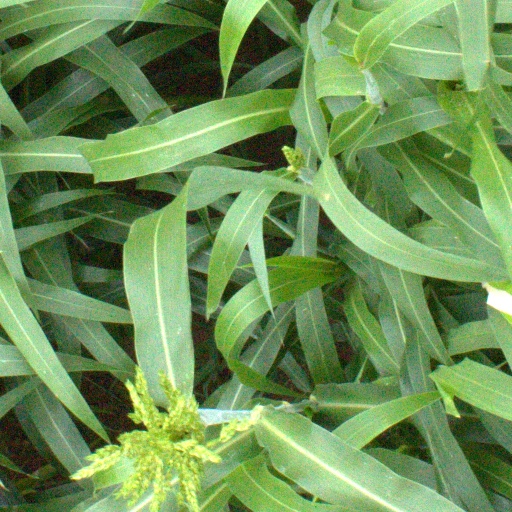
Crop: sorghum